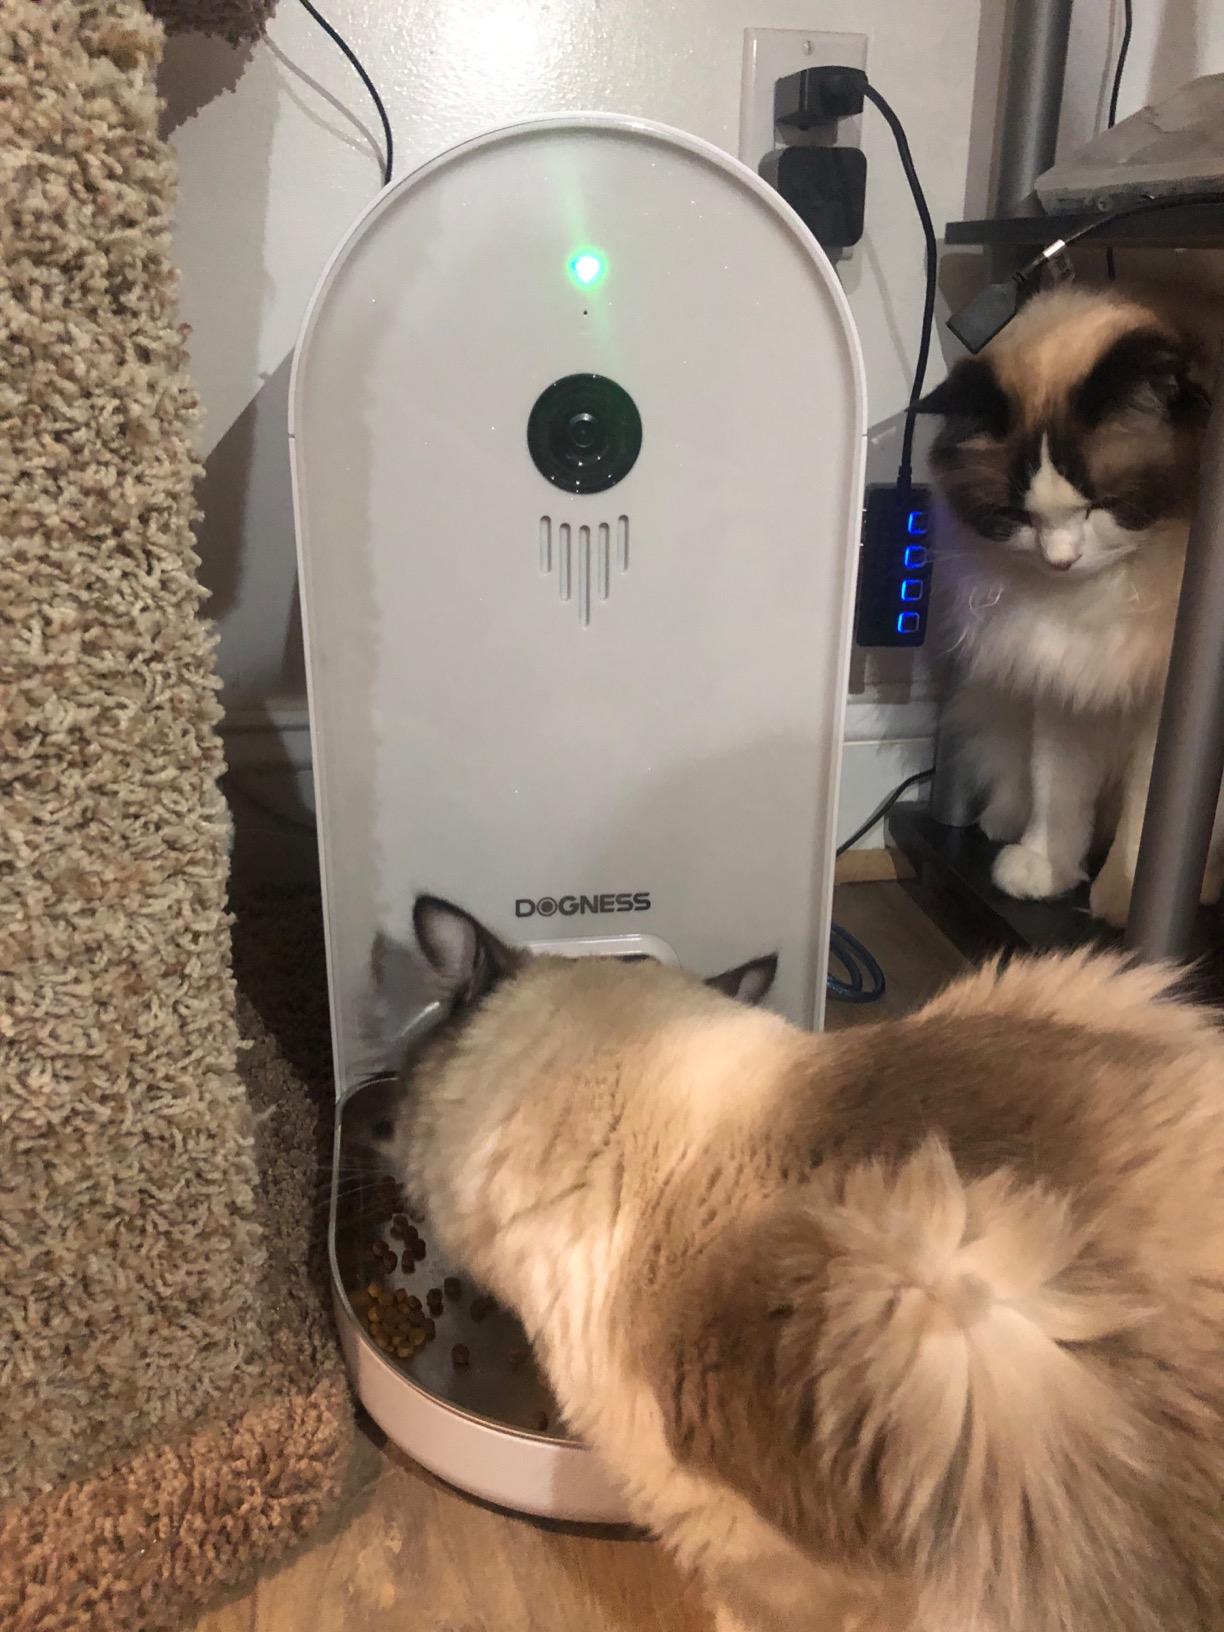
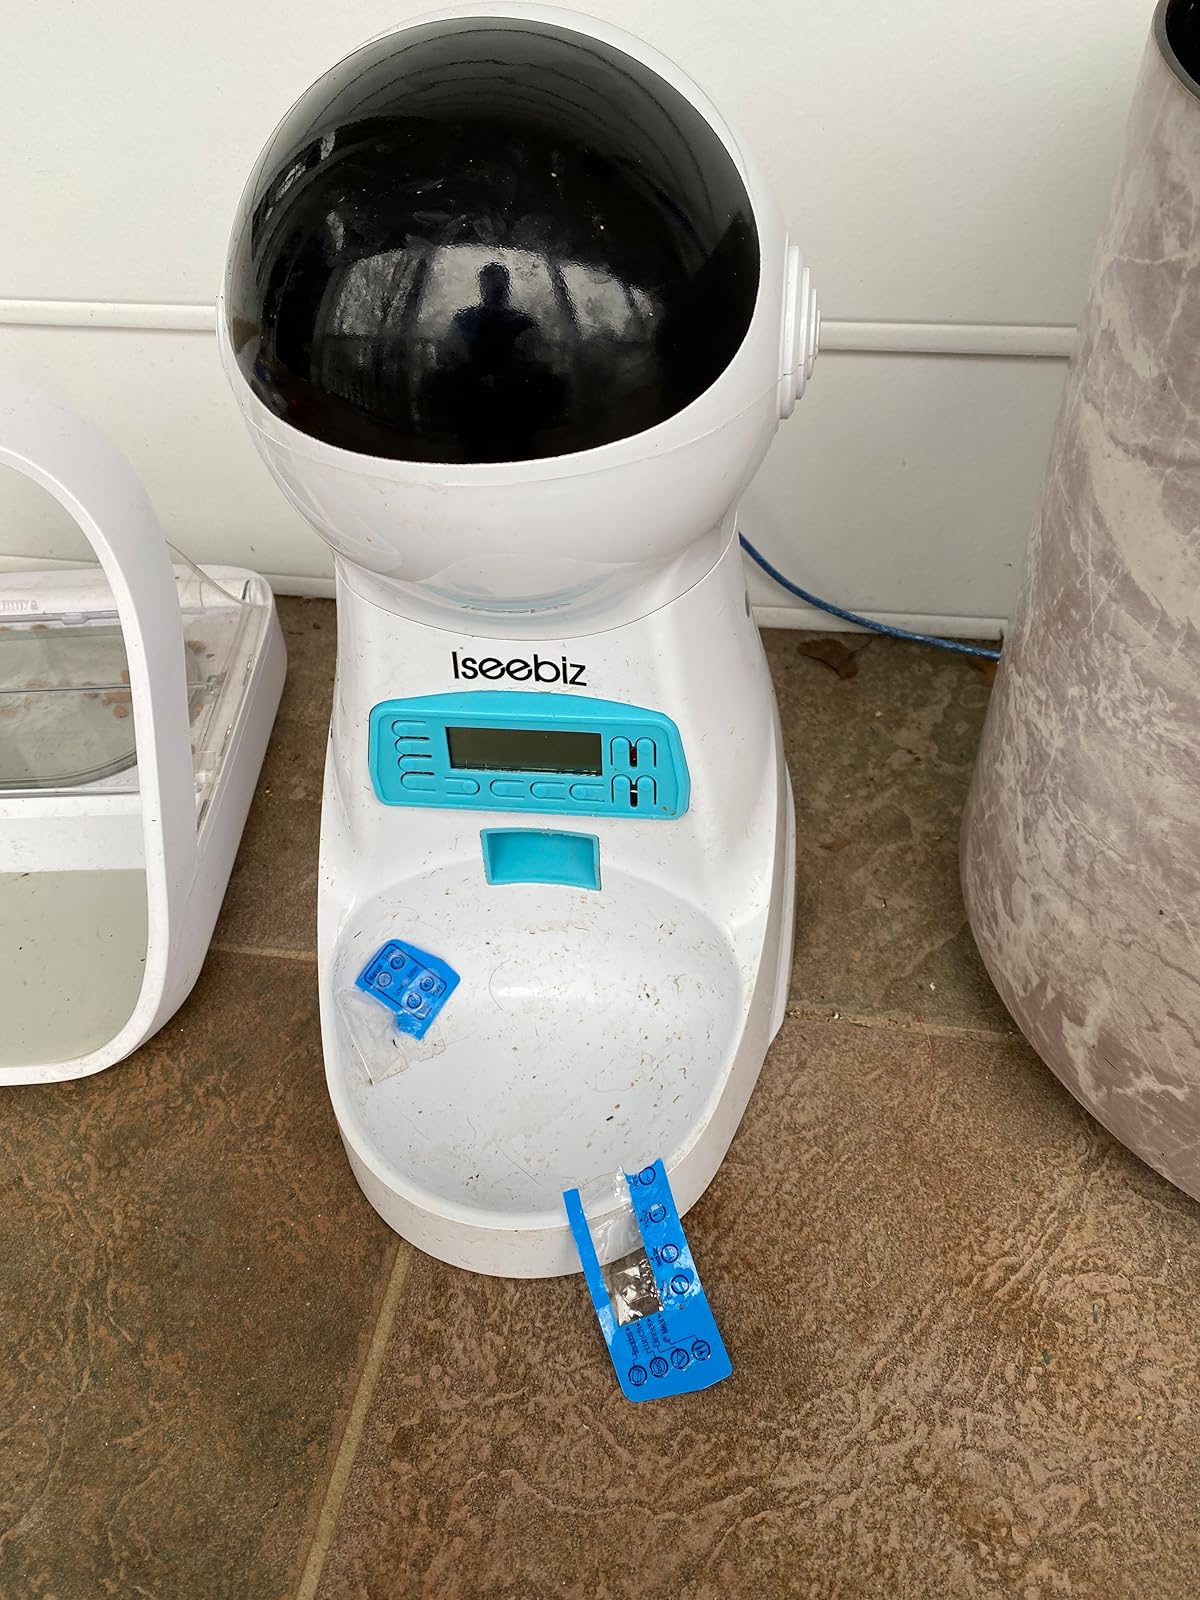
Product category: items_feeder
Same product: no